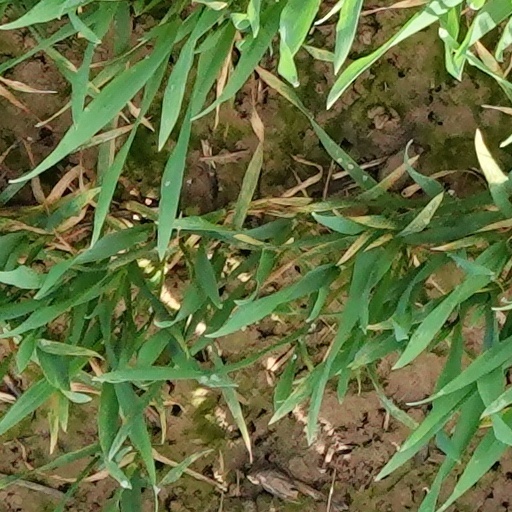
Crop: wheat